First Cow

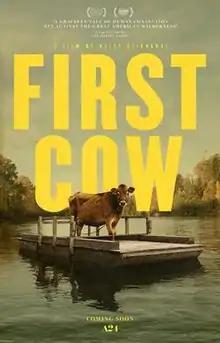
Theatrical release poster

First Cow is a 2019 American drama film directed by Kelly Reichardt, from a screenplay by Reichardt and Jonathan Raymond based on Raymond's 2004 novel "The Half-Life". It stars John Magaro, Orion Lee, Toby Jones, Ewen Bremner, Scott Shepherd, Gary Farmer, Stephen Malkmus, Alia Shawkat, and Lily Gladstone. It also features René Auberjonois in one of his final film roles.